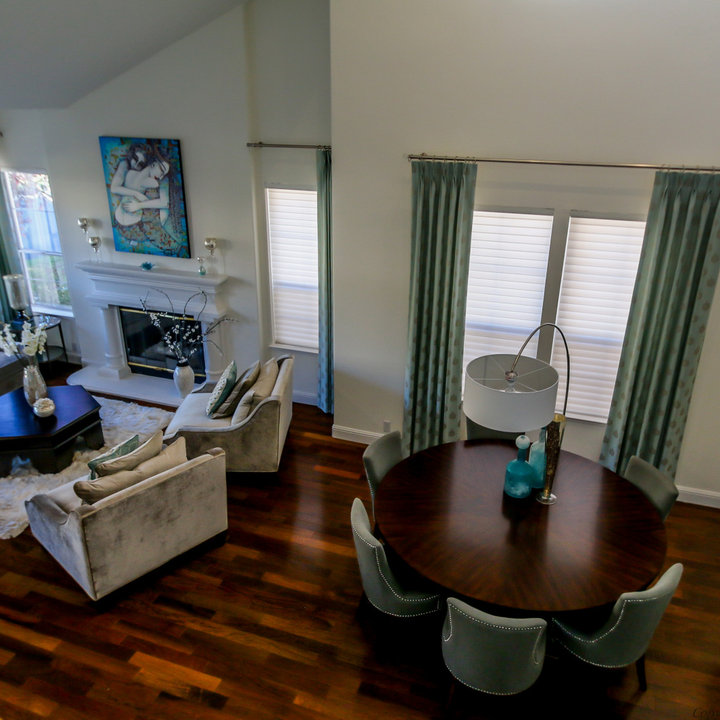
Style: Glamour